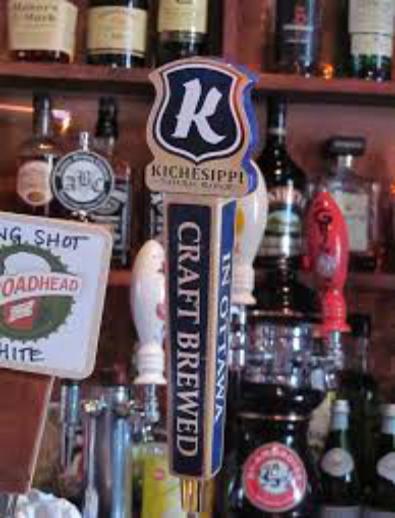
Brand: kichesippi-2
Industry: Food